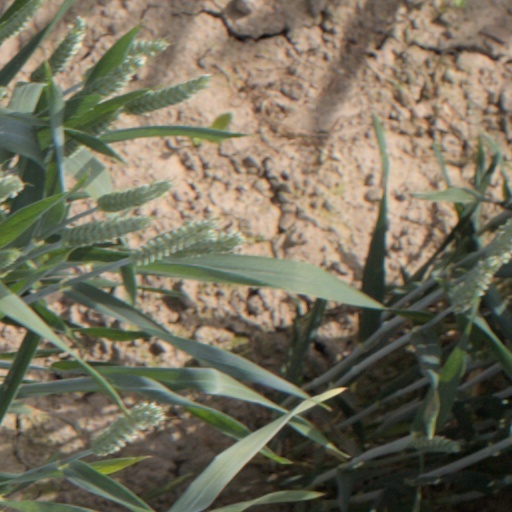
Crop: wheat